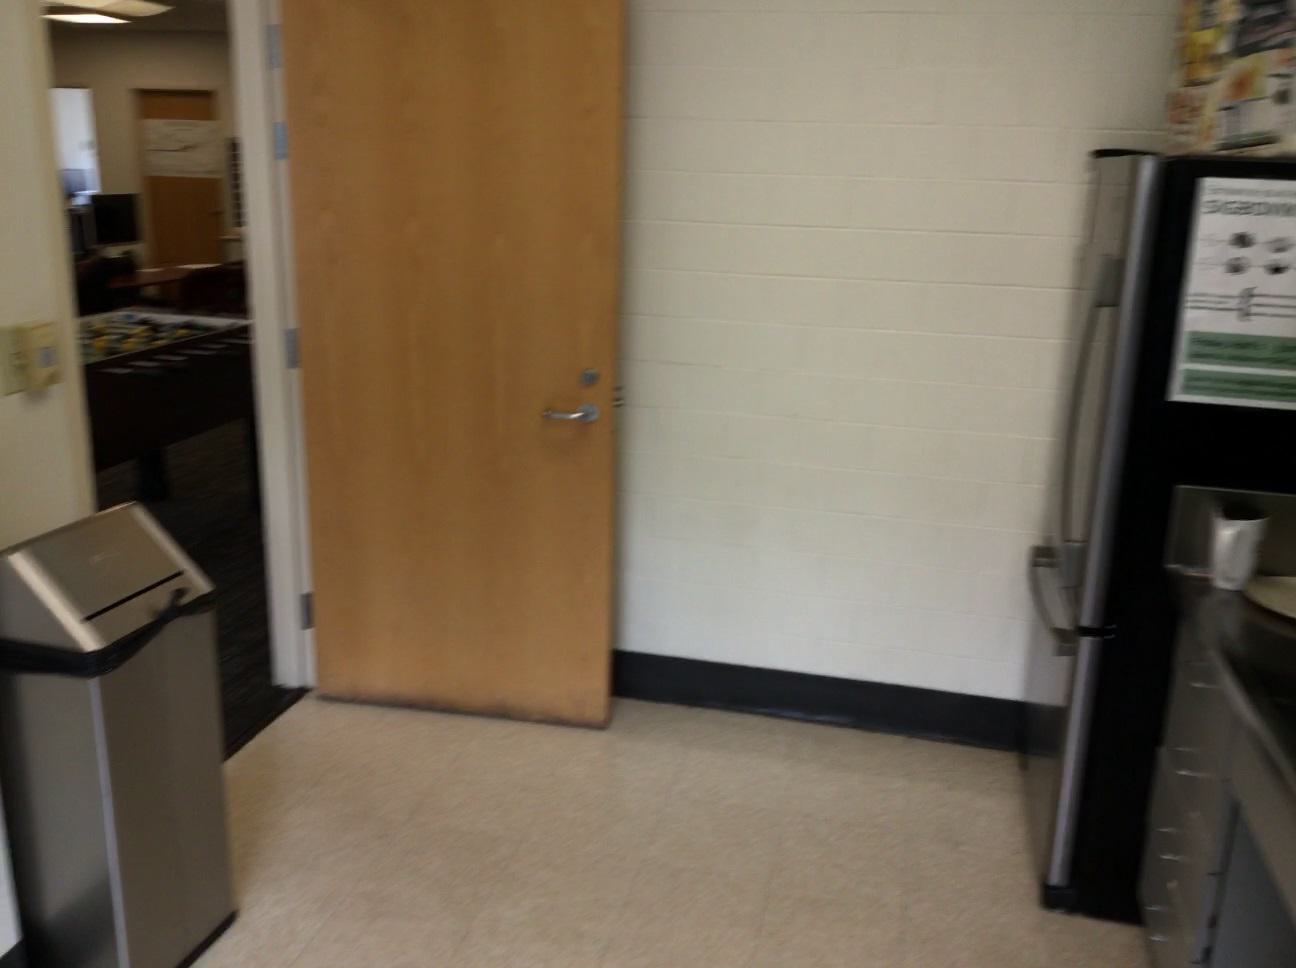
Question: Is the bin left of the refrigerator from the second object's perspective? Final answer should be yes or no.
Answer: Yes